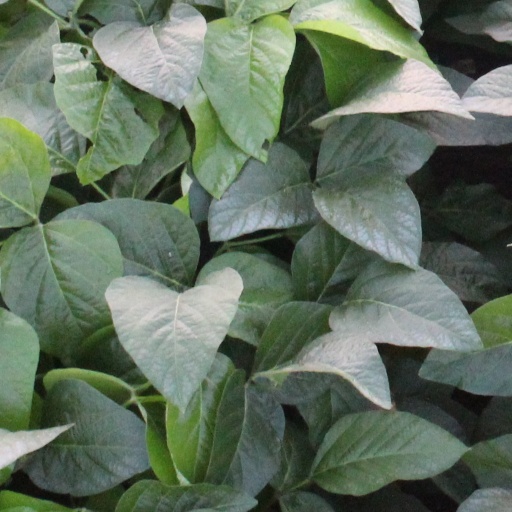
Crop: soybean